Welliton

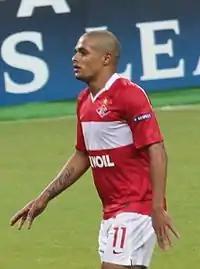
Welliton playing for Spartak Moscow in September 2010.

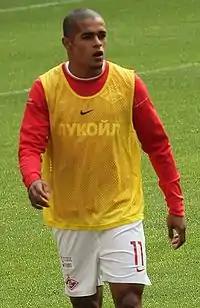
Welliton training for Spartak Moscow ahead of the match in August 2010.

After a successful return in 2009, Welliton made his return from training and played his first match for Spartak Moscow since returning from injury, in a 1–1 draw against Zenit Saint Petersburg. Three weeks later, Welliton then scored his first Spartak Moscow goal, in a 2–0 win over Spartak Nalchik. By the time he scored eleven times in sixteen appearances, he scored his first career hat-trick on 8 August 2009 at Spartak Nalchik. His excellent performance in his second season at Spartak Moscow also rewarded him with a long-term contract with Spartak Moscow. Later in the 2009 season, Welliton helped Spartak Moscow early to a prime position to qualify for the UEFA Champions League after finishing a dismal 8th place in 2008. He also finished the season as the league's top scorer for 2009 season, with 21 goals.